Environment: lab
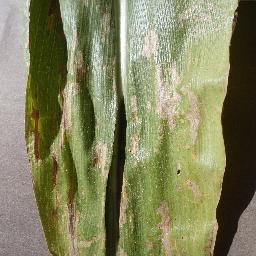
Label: gray_leaf_spot